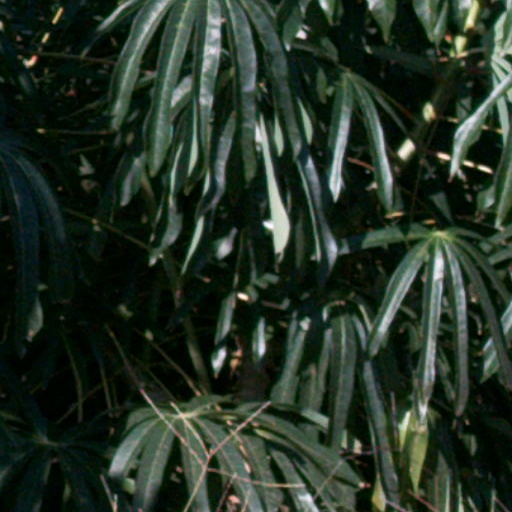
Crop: cassava